James Dashner

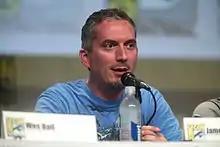
Dashner in 2014

James Smith Dashner (born November 26, 1972) is an American writer known for speculative fiction. Many of his books are primarily aimed at children or young adults. He is best known for "The Maze Runner" series and the young adult fantasy series "The 13th Reality". His 2008 novel "The Journal of Curious Letters", first in the series, was one of the annual Borders Original Voices picks.